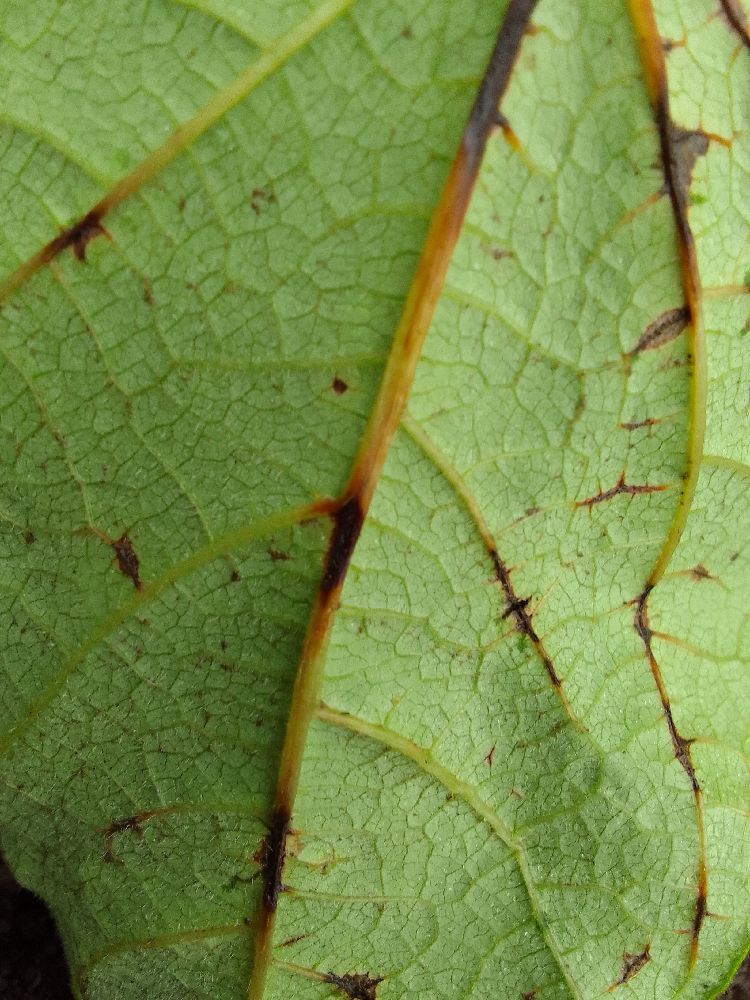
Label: anthracnose